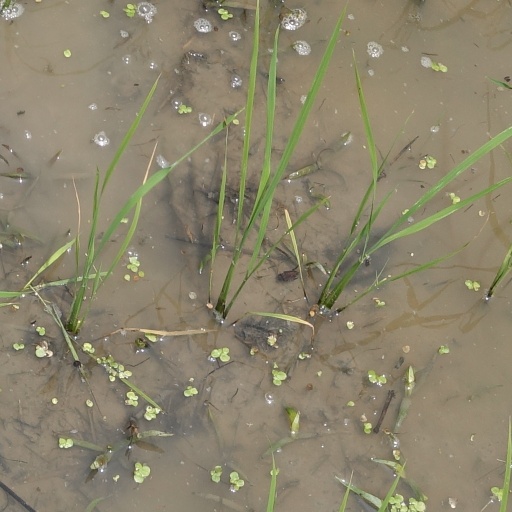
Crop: rice